Tsukumogami Kashimasu

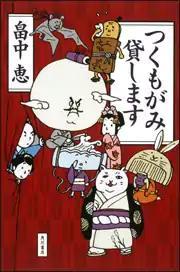
The cover of the first edition.

is a Japanese novel written by Megumi Hatakenaka and published in 2007. A sequel, titled , was published in 2013. An anime television series adaptation premiered from July to October 2018. Crunchyroll is streaming the series under the title We Rent Tsukumogami.